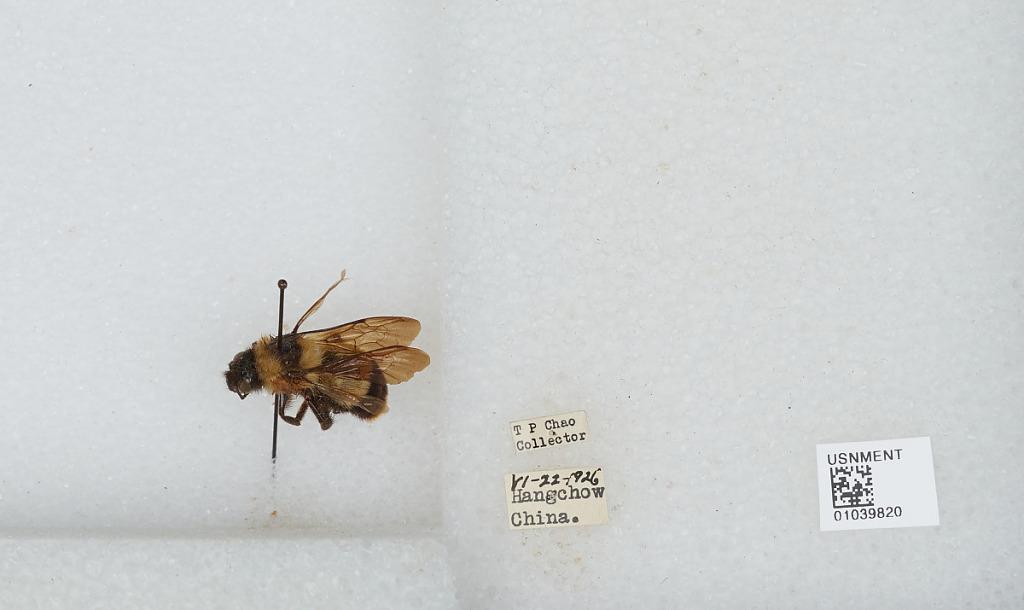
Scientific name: Bombus (Diversobombus) trifasciatus Smith
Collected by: T. Chao
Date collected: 1926-6-22
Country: China
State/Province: Zhejiang
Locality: Hangzhou